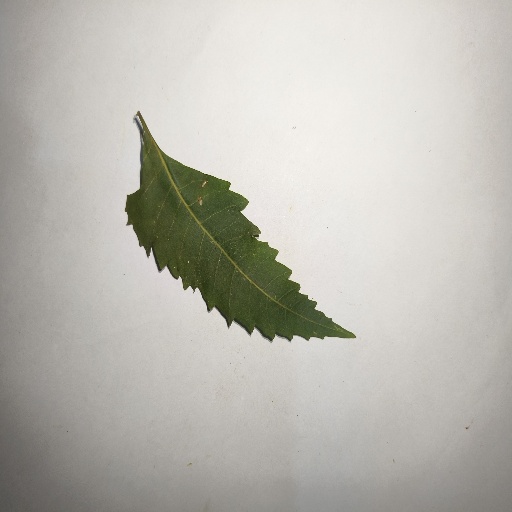
Species: Neem
Leaf condition: Healthy Leaf